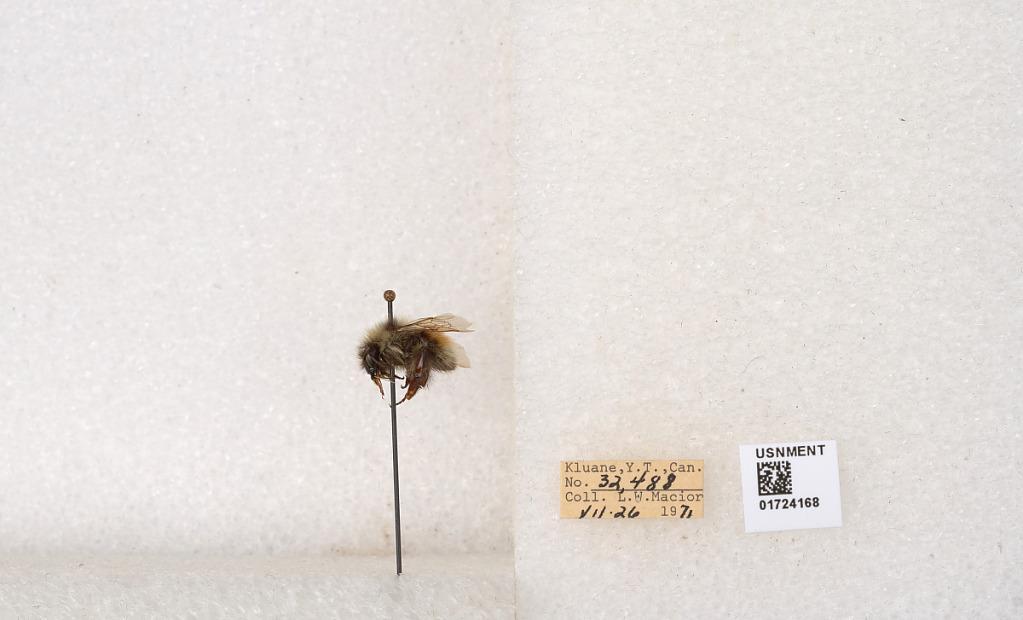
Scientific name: Bombus (Pyrobombus) sylvicola Kirby
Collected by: L. Macior
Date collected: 1971-7-26
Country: Canada
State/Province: Yukon Territory
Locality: Kluane National Park and Reserve
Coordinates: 60.7493, -139.504